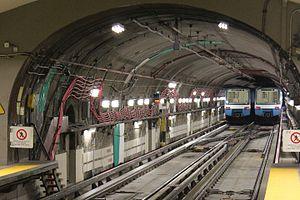
Arrière-gare Berri-UQAM ligne 4
Le métro de Montréal est un réseau de transport en commun qui dessert l'île de Montréal ainsi que les villes québécoises de Laval et de Longueuil, au Canada. Métro sur pneumatiques entièrement souterrain, il est géré par la Société de transport de Montréal, organe de l'agglomération de Montréal.